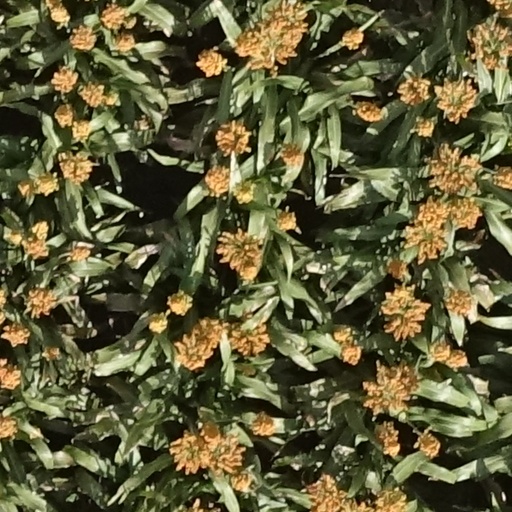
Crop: sorghum